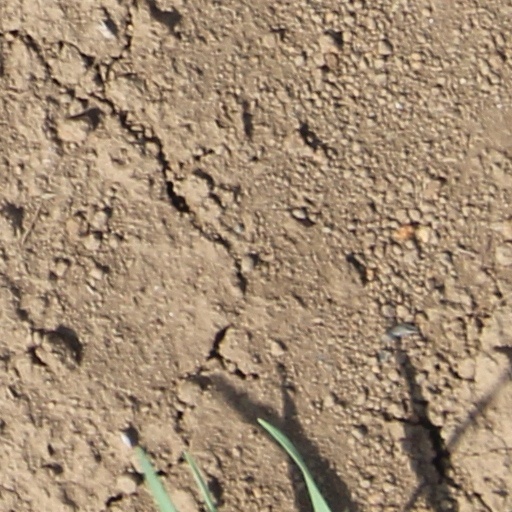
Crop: wheat